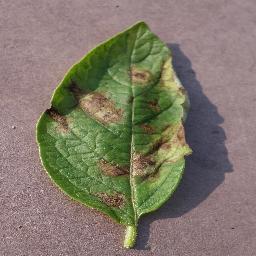
Label: Potato___Late_blight